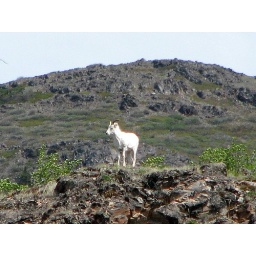
A mountain goat high up on the hill above Carabou Crossing